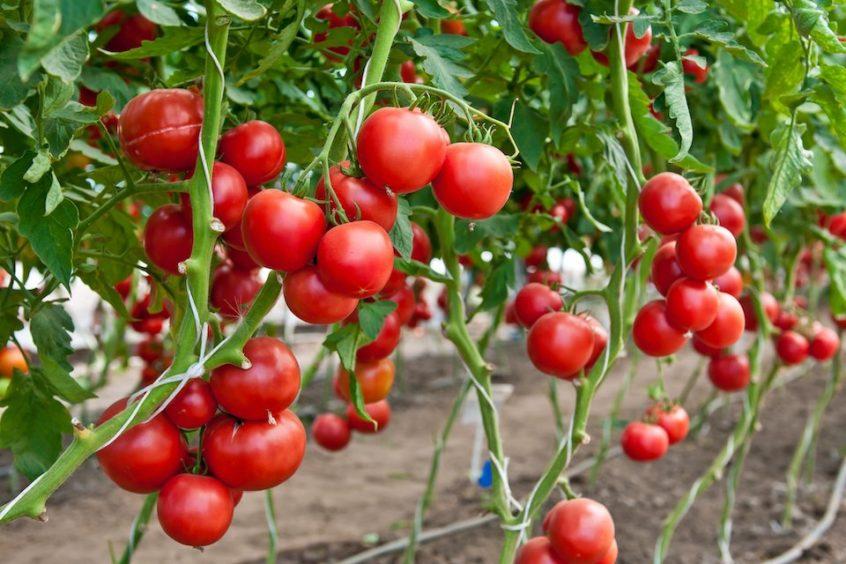
Mahali hapa bana mmea wenye majani na matunda mengine yenye rangi nyekundu ambayo huitwa nyanya. Hutumika kupika chakula hasa wakati wa kukaranga pia hutengenezwa sharubati ambazo hutumika kukulia chipsi.